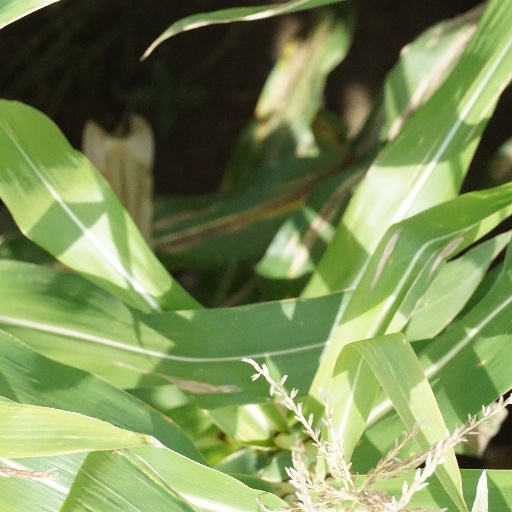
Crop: maize; corn